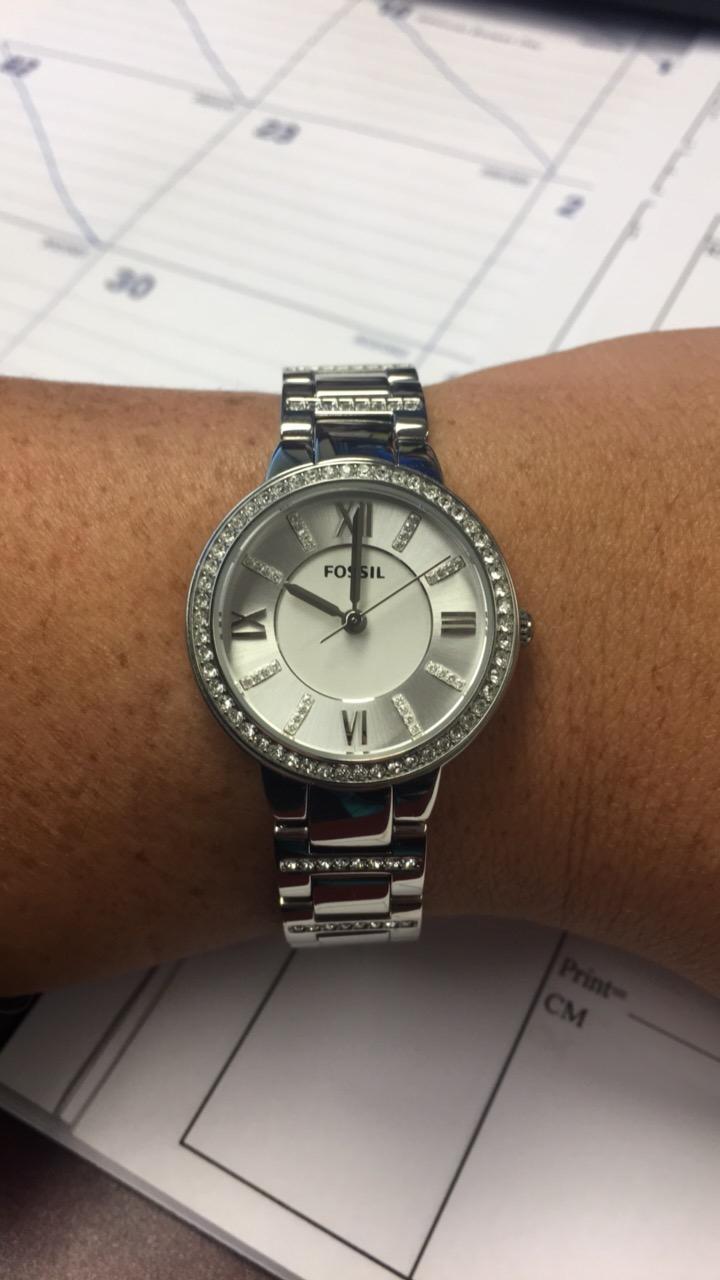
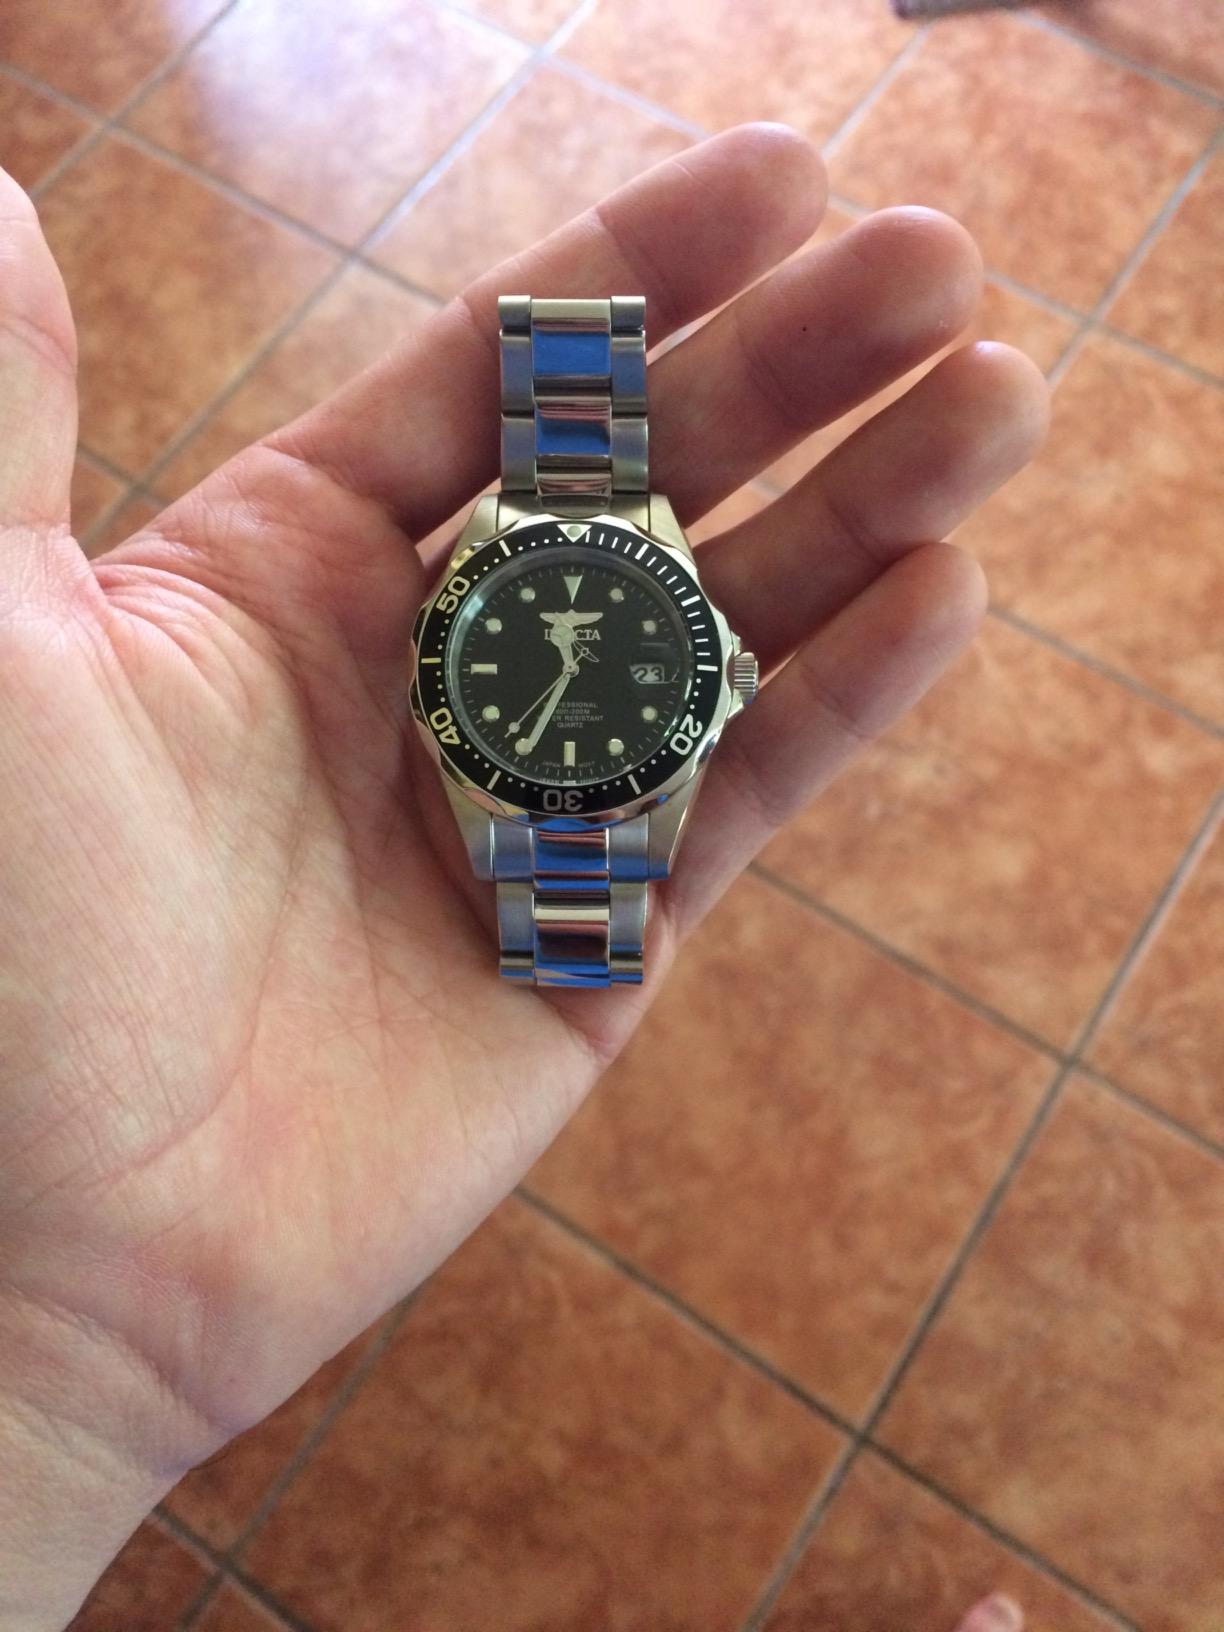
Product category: accessories_watch
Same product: no